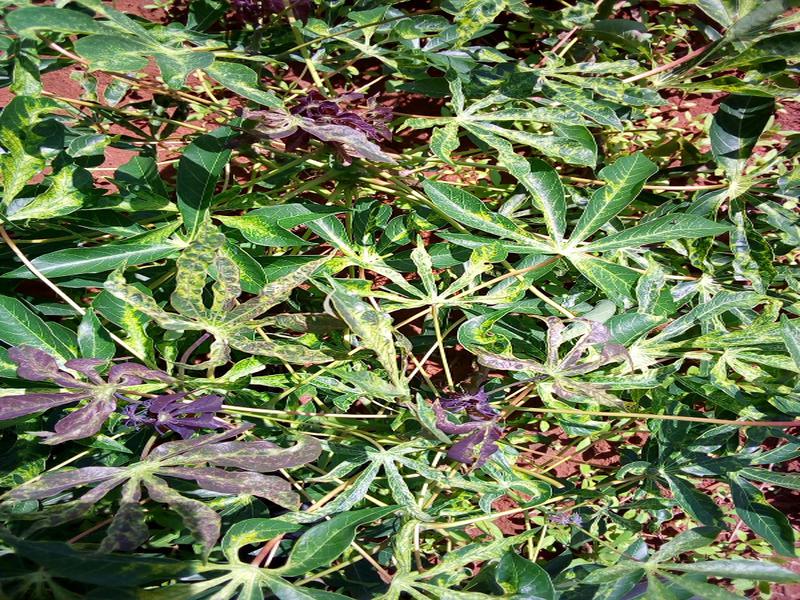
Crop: cassava
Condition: mosaic_disease